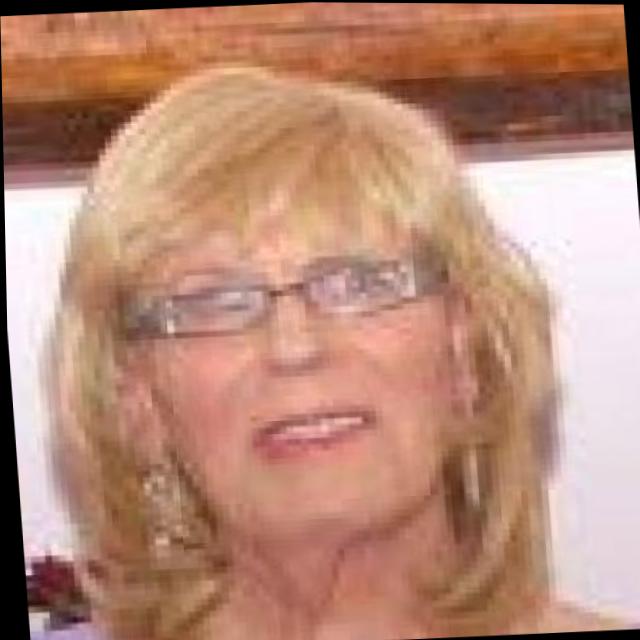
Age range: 45-64